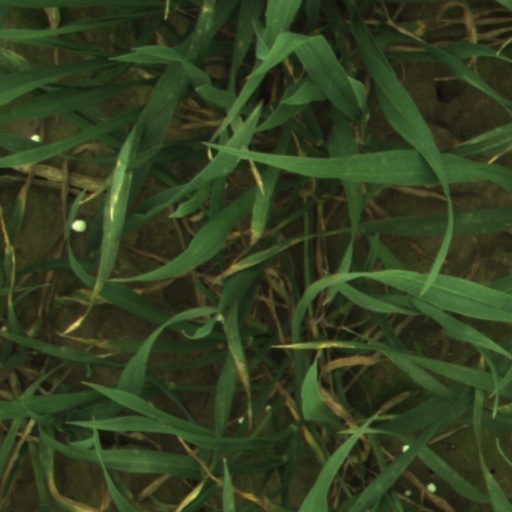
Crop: wheat